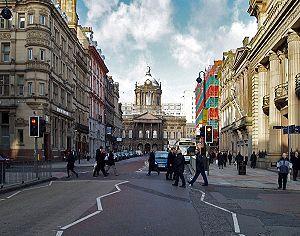
Le port marchand de Liverpool est un site classé du patrimoine mondial de l'Unesco. Il comprend six zones distinctes situées dans le centre de la ville de Liverpool qui correspondent aux quartiers commerciaux développés à partir du XVIIIᵉ siècle. Plusieurs bâtiments emblématiques de la ville s'y trouvent, dont le Royal Liver Building, le Port of Liverpool Building et le Cunard Building.